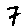
Label: 7